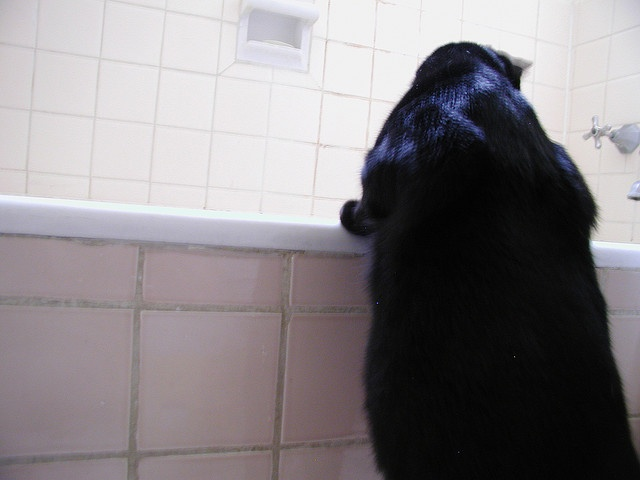
It looks like a large dark animal in the bathtub.
A black cat that is looking into a bathtub.
The cat was leaning over the edge of the bathtub and looking in.
A cat standing on its back feet looking into a bathtub
A cat holds itself up in order to look into the bath tub.